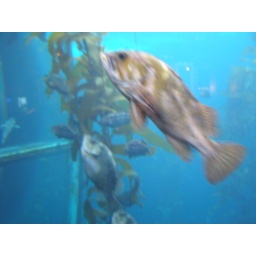
Fish swimming in the kelp forest